Connor Carrick

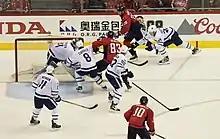
Carrick (#8) with the Toronto Maple Leafs during the 2017 Stanley Cup playoffs.

On February 28, 2016, Carrick, Brooks Laich and a 2016 second-round pick was traded to the Toronto Maple Leafs in exchange for Daniel Winnik and a 2016 fifth-round pick. He played in 16 games with the Maple Leafs to close out the season, recording four points. Carrick led the 2016 Calder Cup playoffs in scoring with 18 points in 15 games (including one five-point performance). However, he and the Maple Leafs' AHL affiliate, the Toronto Marlies, were eliminated in Eastern Conference Finals by the Bears.